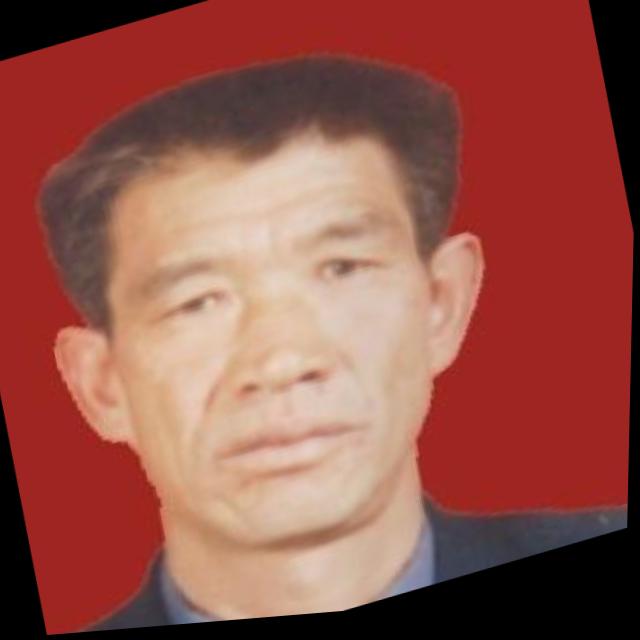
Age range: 45-64